Black ribbon

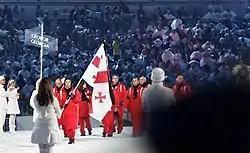
A black ribbon may be put on a flag, as on the Georgian flag at the 2010 Winter Olympics opening ceremony.

Similar to a black armband, the black ribbon is a public display of grief. Individuals or organizations display the ribbon in commemoration of victims after specific incidents.